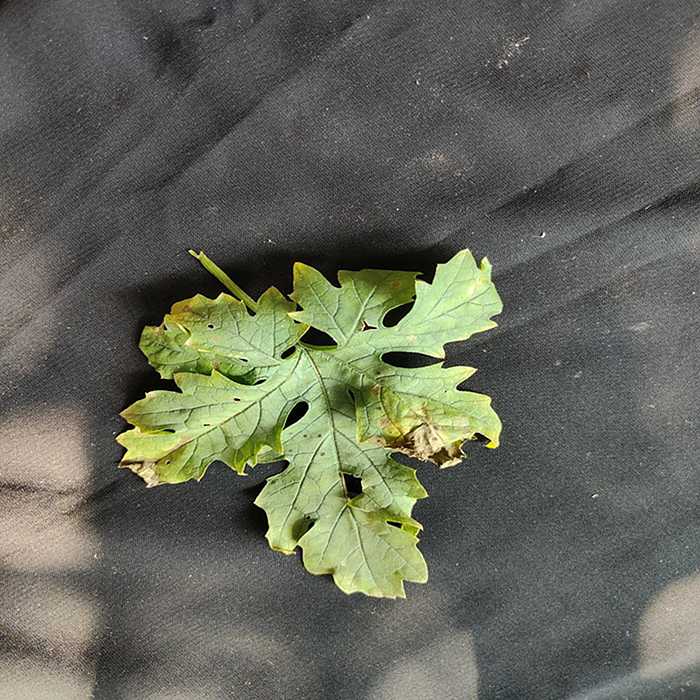
Plant: Bitter Gourd
Label: Downey mildew